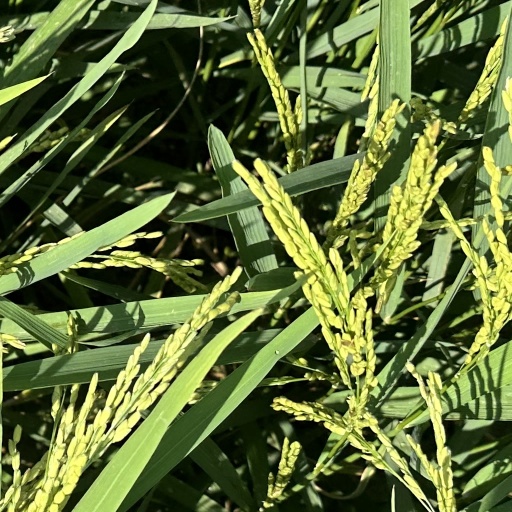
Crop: rice